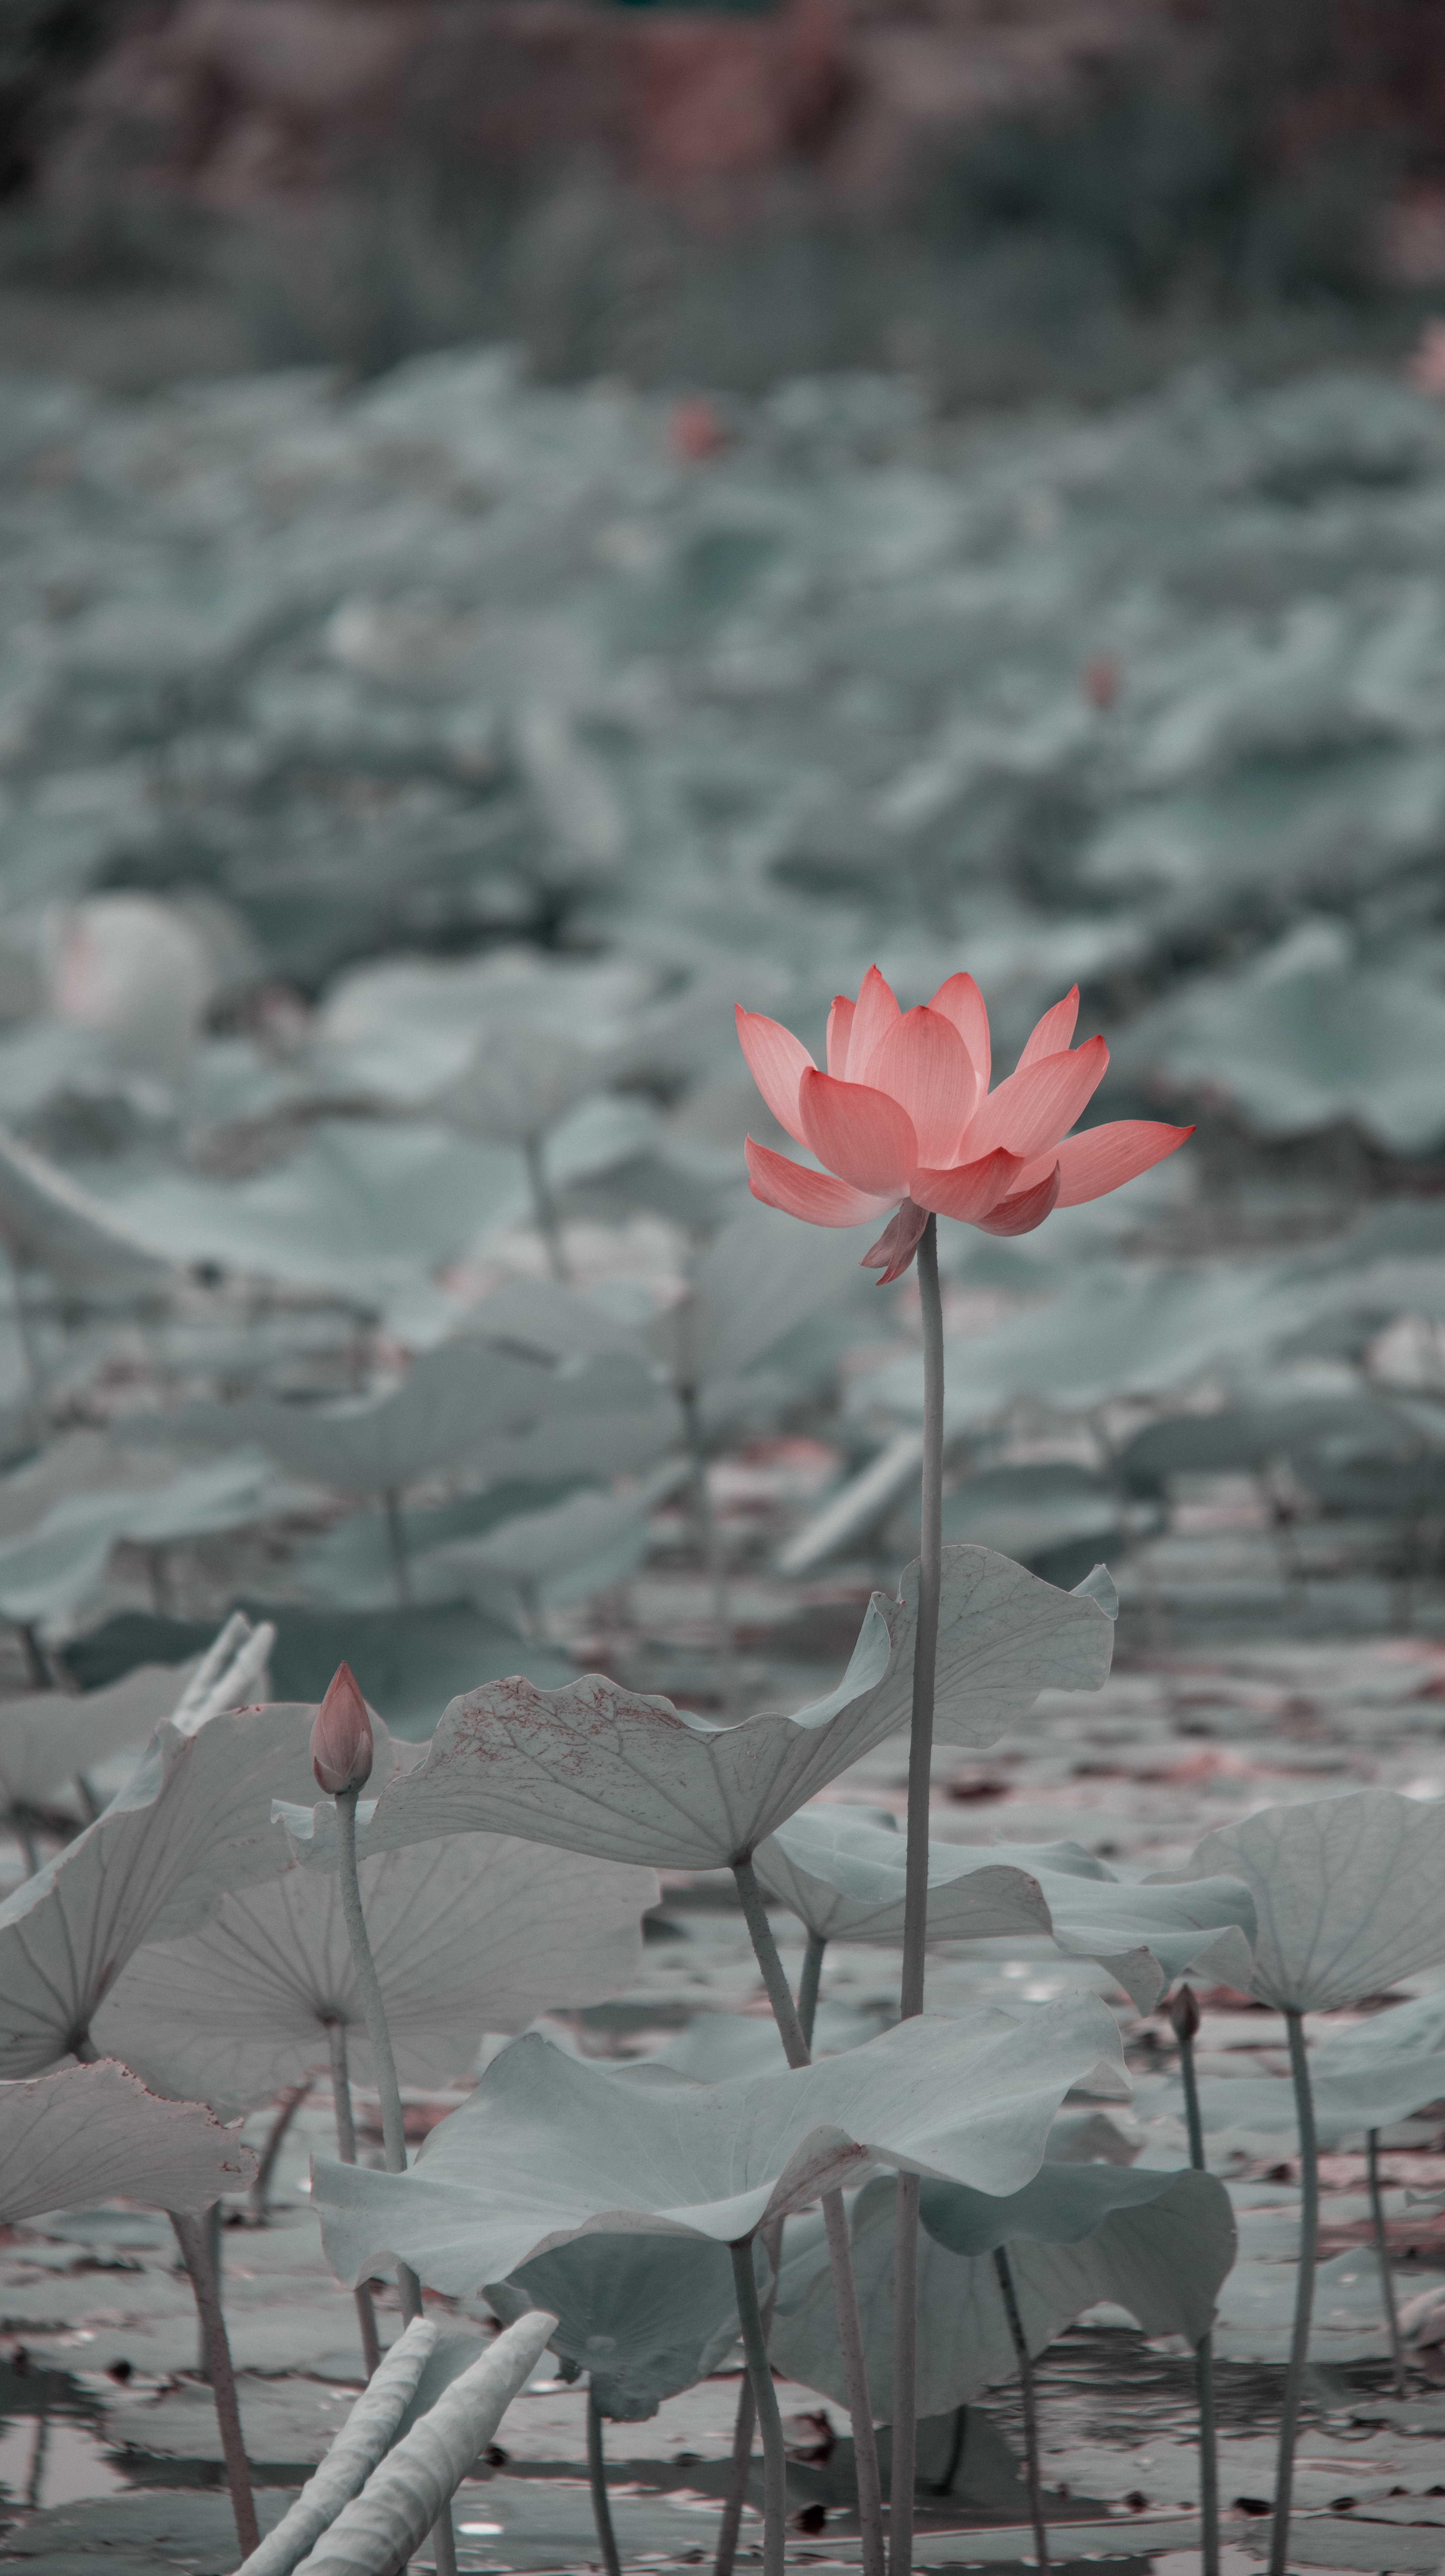
natural, flower, plant, lotus, water, sacred lotus, botany, nature, leaf, petal, grey, lotus family, aquatic plant, black and white, herbaceous plant, grass, groundcover, flowering plant, terrestrial plant, landscape, annual plant, fragrant white water lily, monochrome photography, natural landscape, water lily, monochrome, reflection, darkness, proteales, Pedicel, pattern, still life photography, wildflower, pond, sky, plant stem, daisy family, wetland, shadow, garden